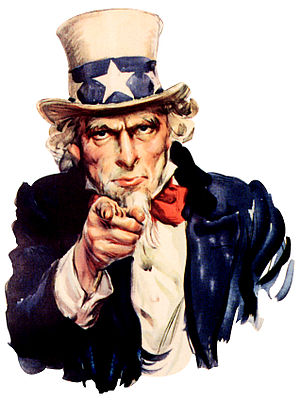
Fipskæg / Galleri
Et fipskæg er et skæg, der udelukkende dækker hagen. Karakteren og størrelsen af fipskæg varierer efter tid og kultur. Et traditionelt fipskæg er en tot hår på hagen.